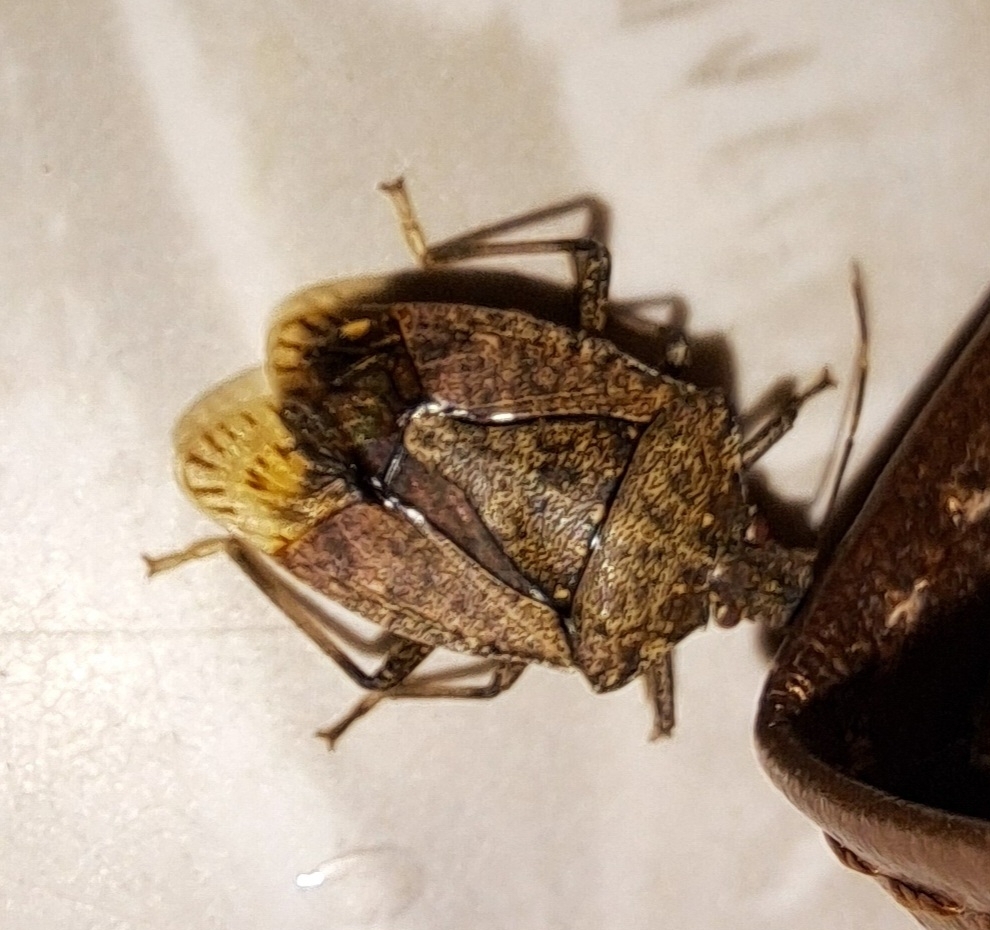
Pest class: stink_bug